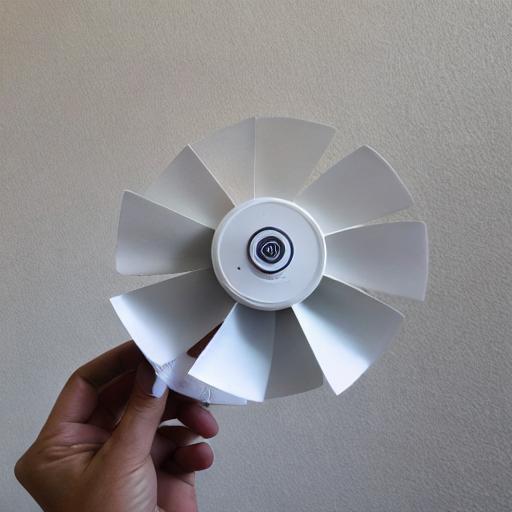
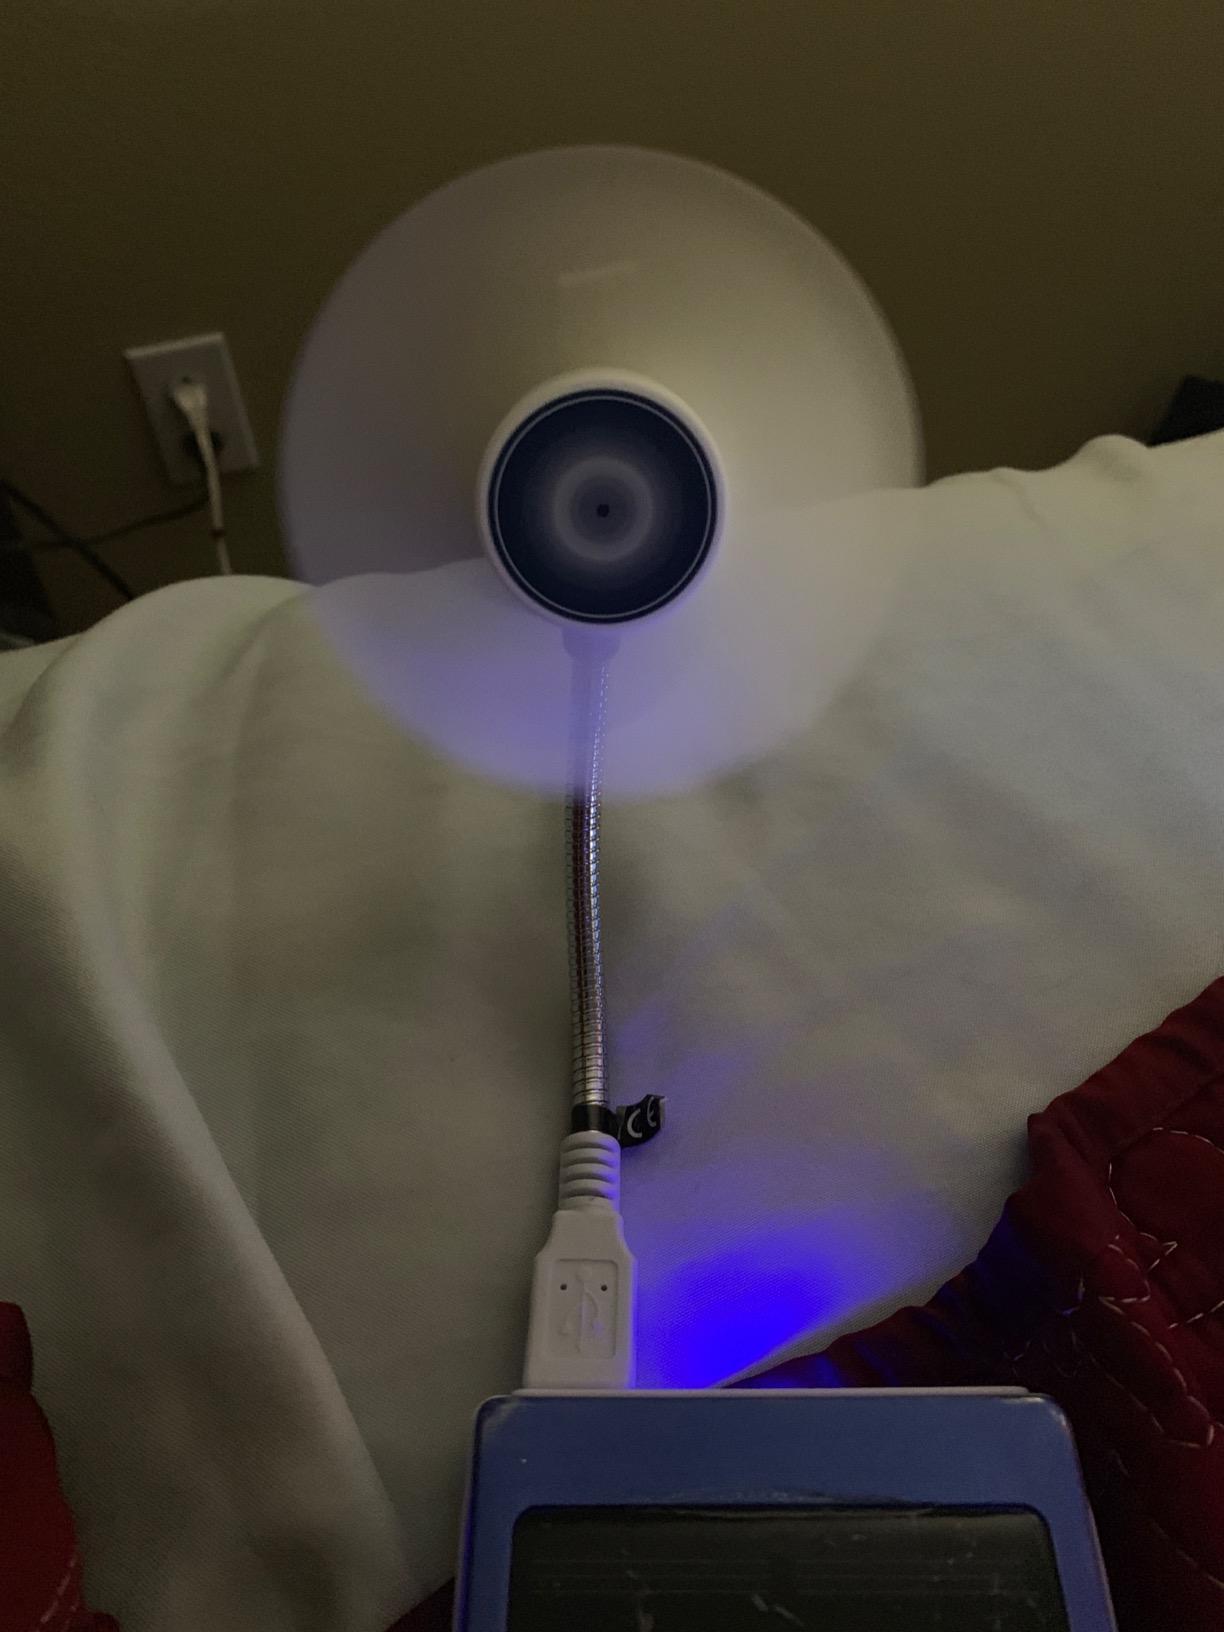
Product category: fan
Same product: no